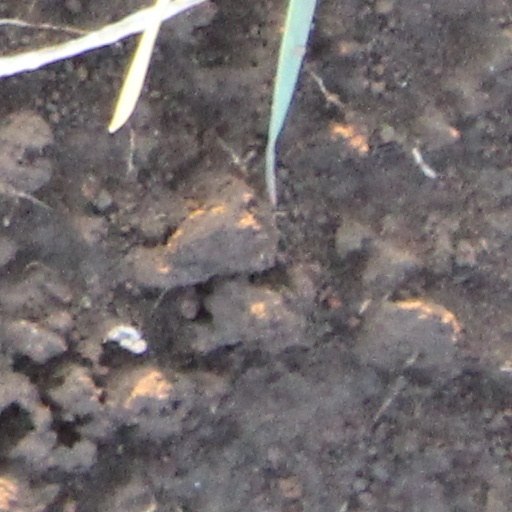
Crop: wheat